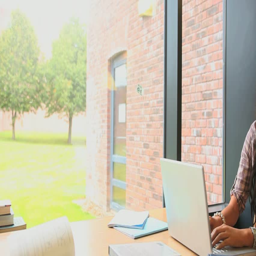
students working together on a notebook in a room